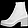
Label: Ankle boot